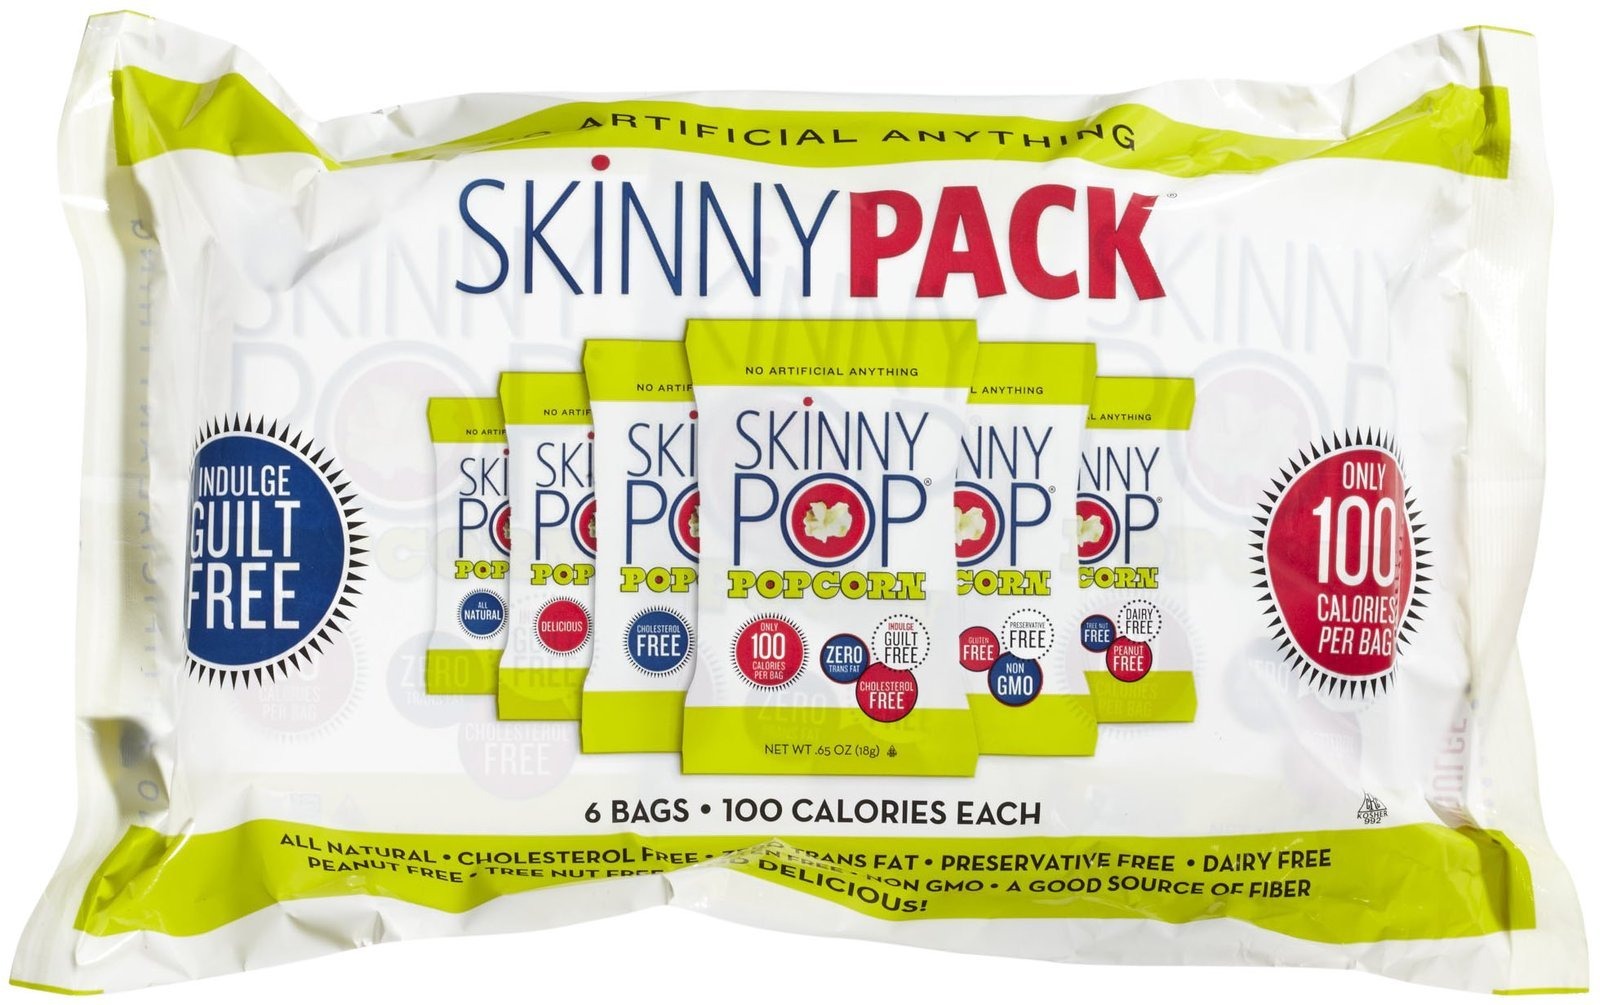
Item Name: Skinnypop Popcorn 100 Calorie Popcorn, 0.7 oz, 6 pk
Value: 4.2
Unit: Ounce

Price: 6.59